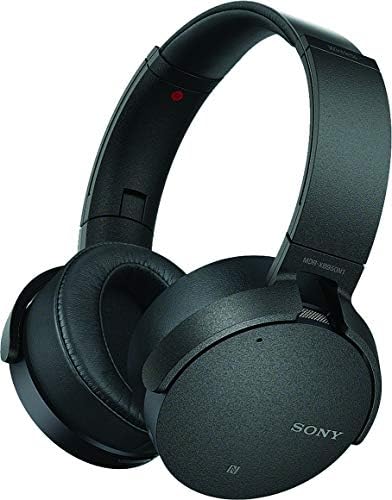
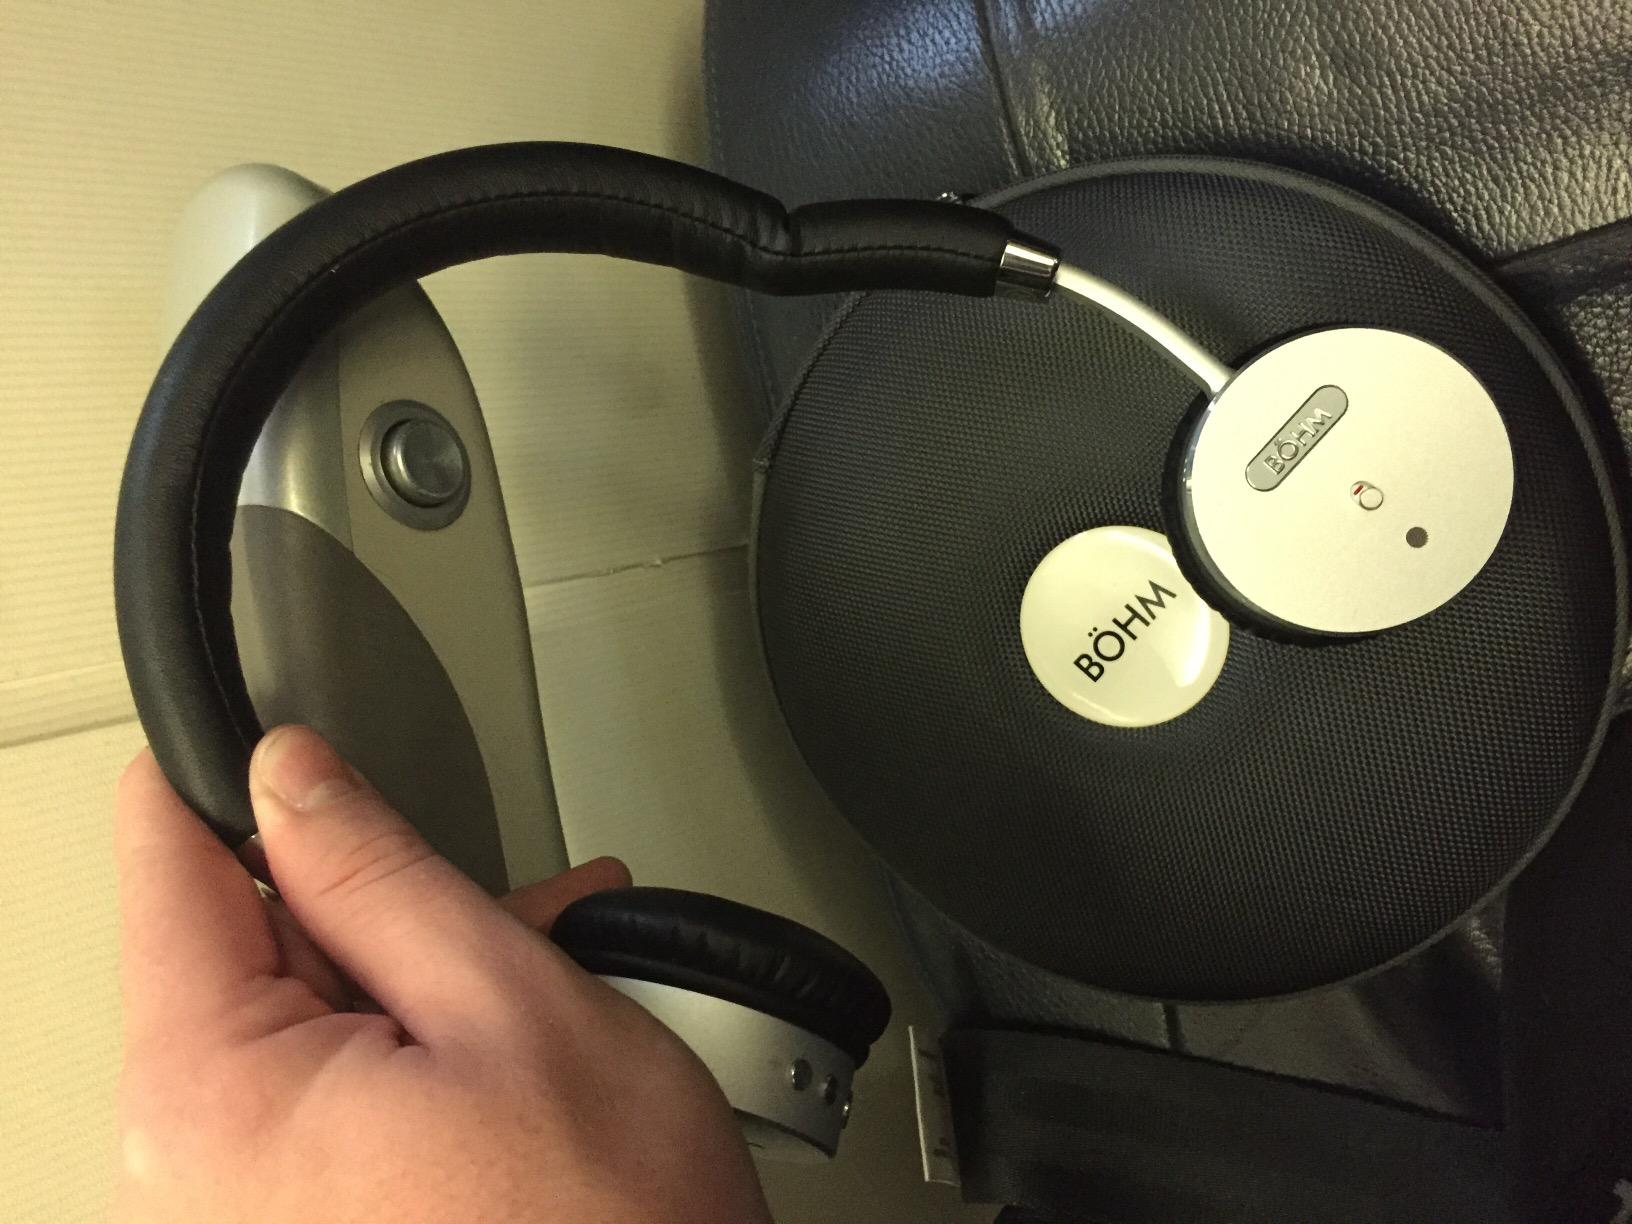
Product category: headphones
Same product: no